Marine geology

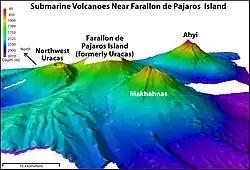
EM300 bathymetry of the three submarine volcanoes in the vicinity of Farallon de Pajaros Island. The data were collected using the EM300 multibeam system mounted on the hull of the R/V Thompson. The grid-cell size is 35 meters. The image is 2 times vertically exaggerated.

Backscatter is another measurement used to determine the intensity of the sound that is returned to the sensor. This information can provide insight on the geological makeup and objects of the sea floor as well as objects located within the water column. Objects in the water column can include structures from shipwrecks, dense biology, and bubble plumes. The importance of objects in the water column to marine geology is identifying specific features as bubble plumes can indicate the presence of hydrothermal vents and cold seeps.